The Dangers in My Heart

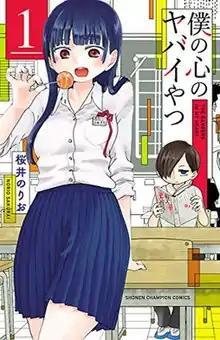
First volume cover, featuring Anna Yamada (front) and Kyotaro Ichikawa (back)

, abbreviated as , is a Japanese manga series written and illustrated by Norio Sakurai. It is published on the manga website. The manga has been published in 12 volumes. An anime television series adaptation produced by Shin-Ei Animation aired from April to June 2023. A short spin-off original net animation (ONA) for the series was released in December 2023. A second season aired from January to March 2024.